Harold Alexander, 1st Earl Alexander of Tunis

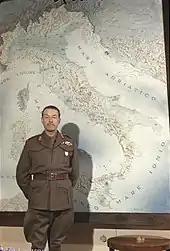
Field Marshal Sir Harold Alexander, pictured here as Supreme Allied Commander of the Mediterranean Forces, at his Headquarters in the Palace of Caserta, Italy

Alexander remained in command of the 15th Army Group, as well as of its successor, the Allied Armies in Italy (AAI), for most of the Italian campaign, until December 1944, when he relinquished his command to Clark and took over as the Supreme Commander of the Allied Forces Headquarters, responsible for all military operations in the Mediterranean theatre. Alexander was concurrently promoted to the rank of field marshal, though this was backdated to the fall of Rome on 4 June 1944, so that Alexander would once again be senior to Montgomery, who had himself been made a field marshal on 1 September 1944, after the end of the Battle of Normandy.